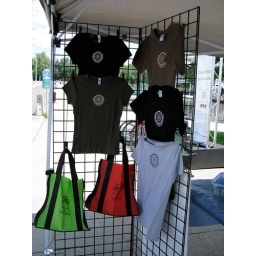
B4H unisex t-shirts in Army/Black/Sports Grey B4H fitted Ladies T's in Black and Army. B4H Eco-friendly Totes in red and green